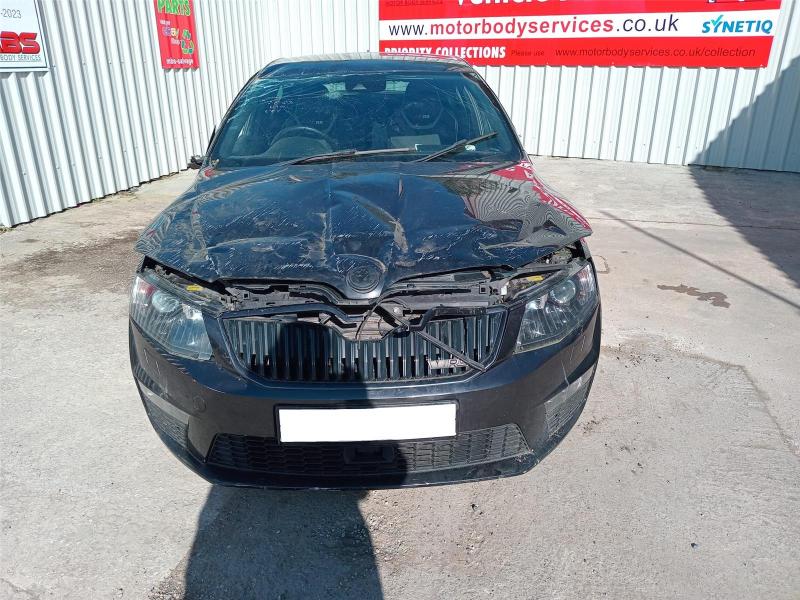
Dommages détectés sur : plaque d'immatriculation avant, pare-choc avant, capot, pare-brise avant, aile avant droite, aile avant gauche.
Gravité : majeur